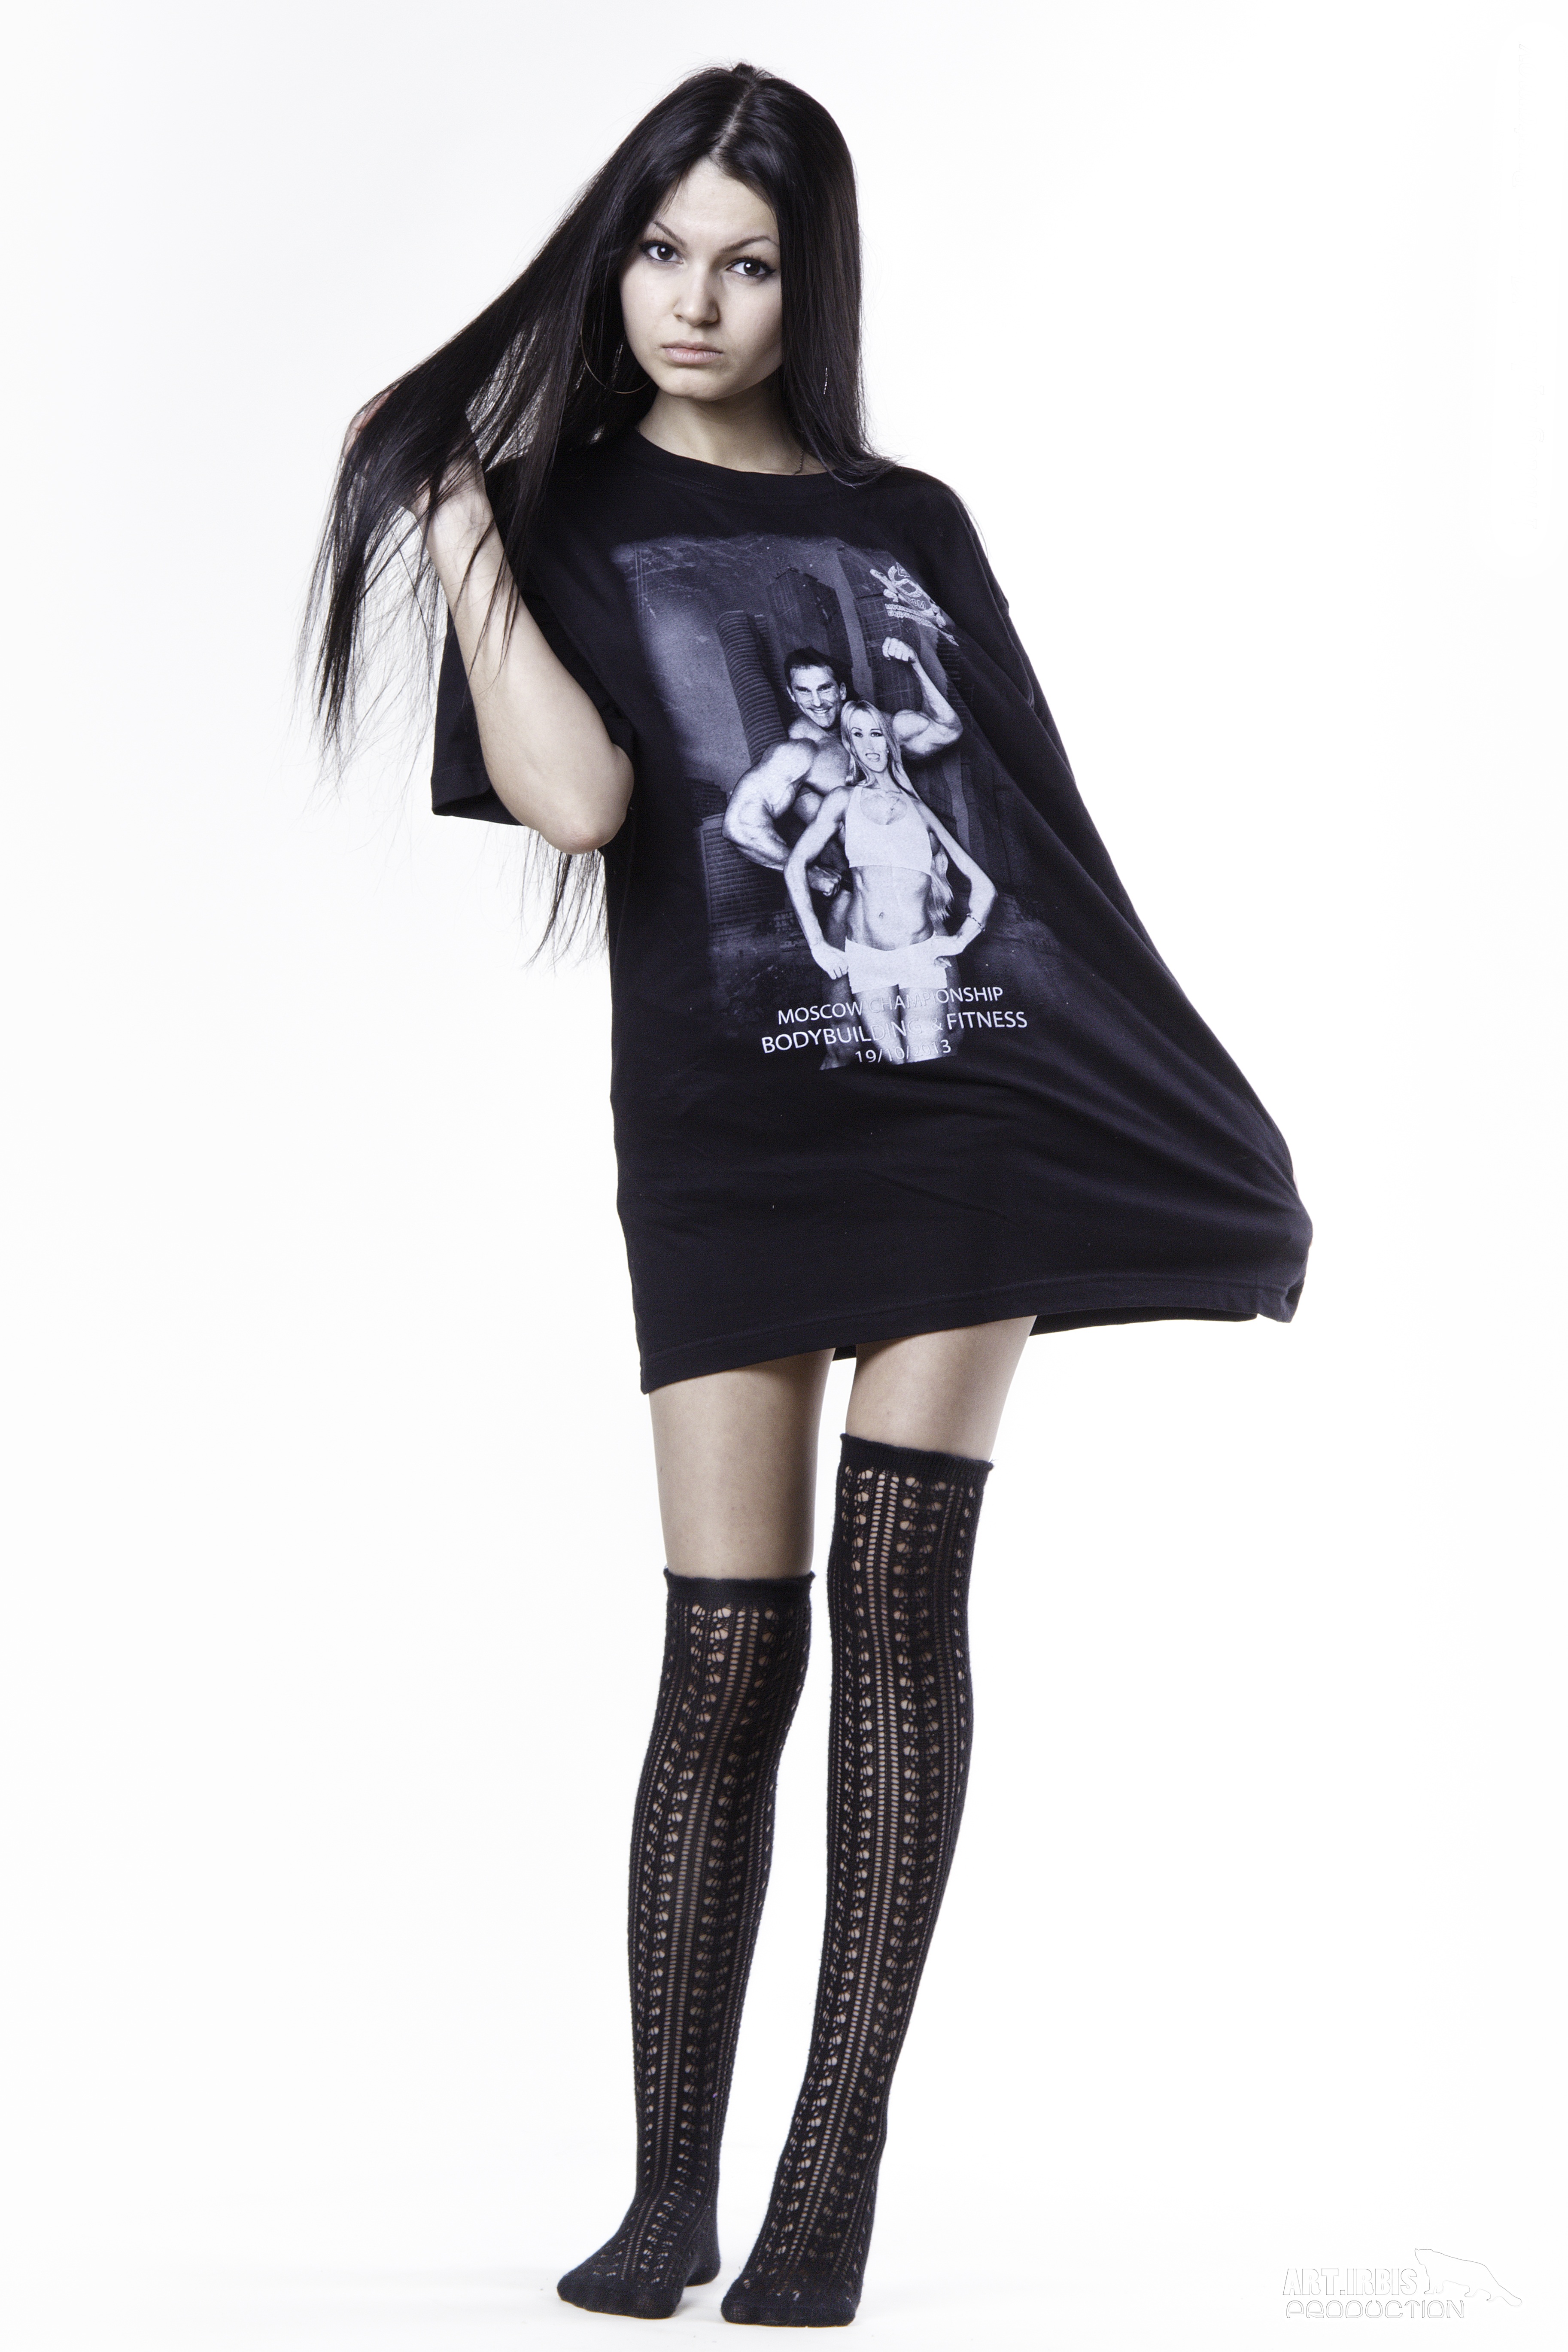
girl, hair, view, advertising, photo, female, model, youth, fashion, clothing, jacket, hairstyle, long hair, black hair, eyes, girls, sports, legs, beauty, beautiful, style, posture, costume, photoshoot, erotic, girl in a vest, athletic girl, long legs, light background